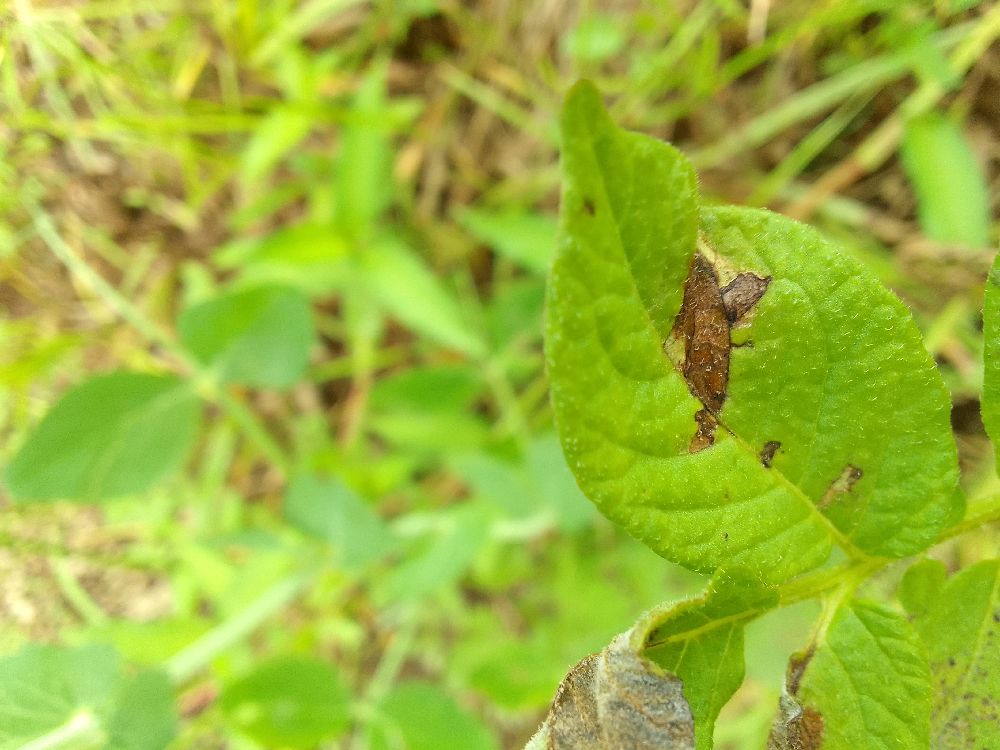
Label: Late blight